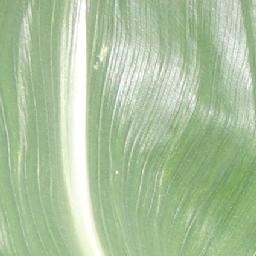
Label: Corn___healthy